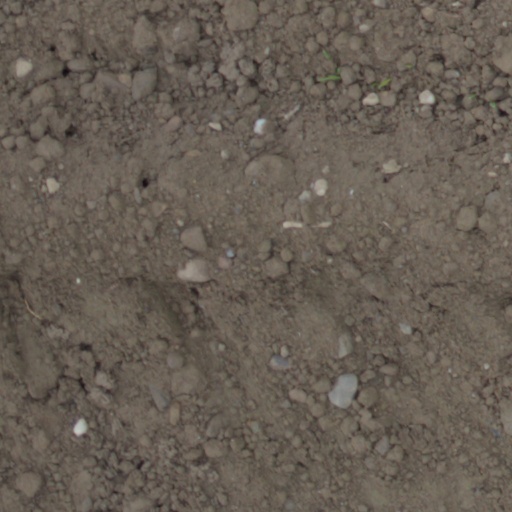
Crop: wheat